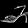
Label: Sandal